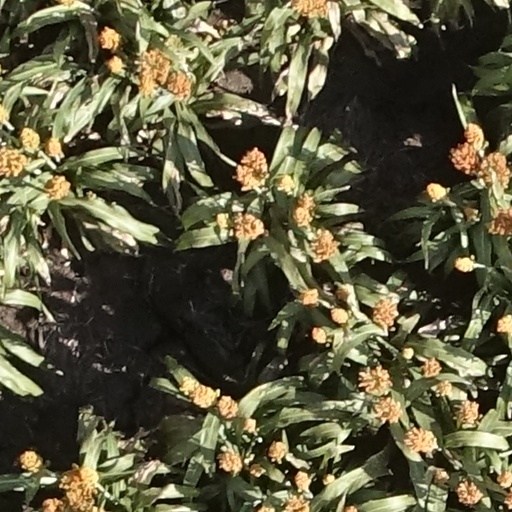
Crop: sorghum